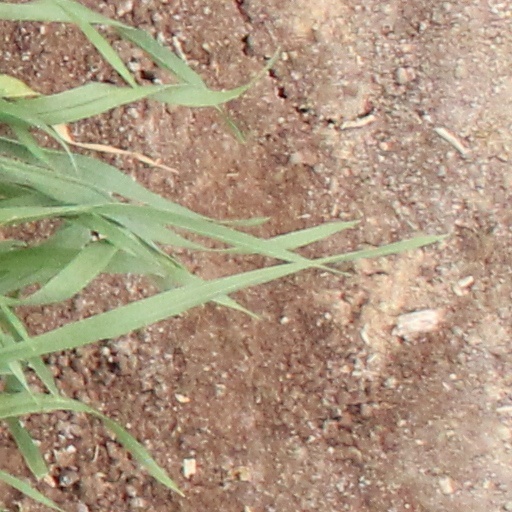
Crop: wheat